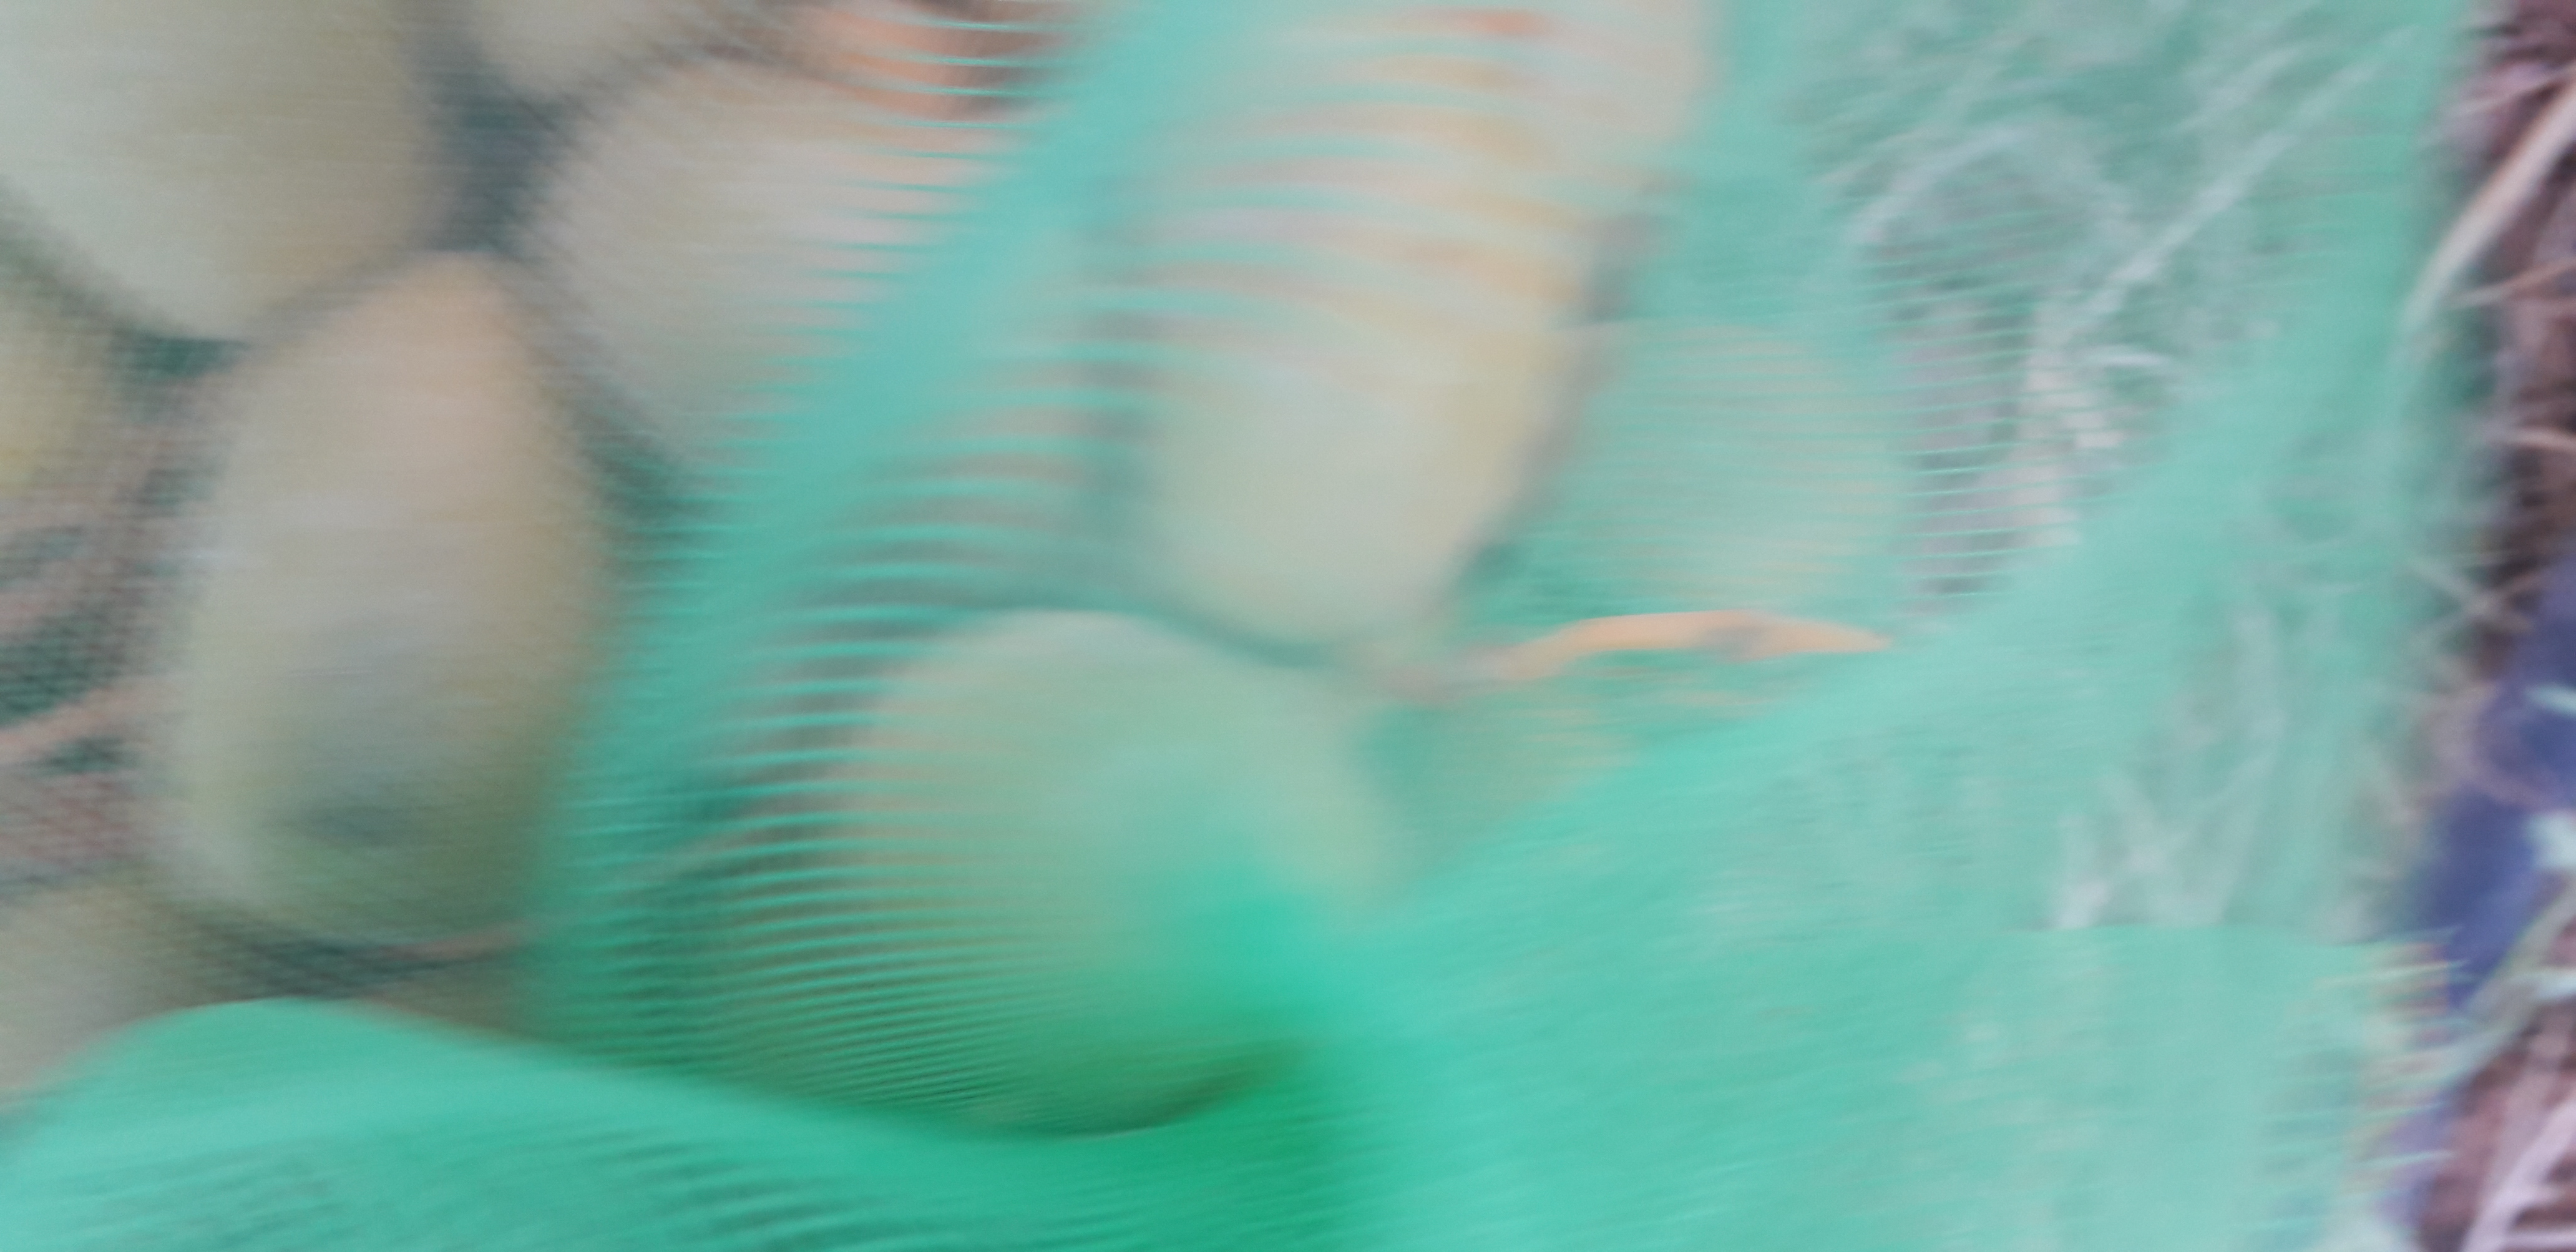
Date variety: Boufagous